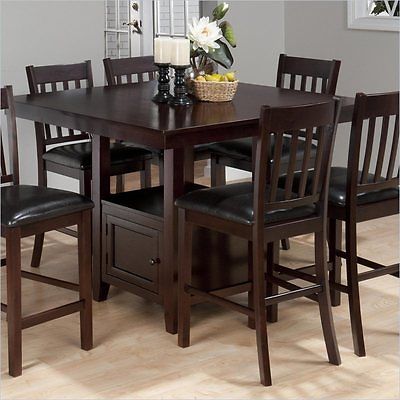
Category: table